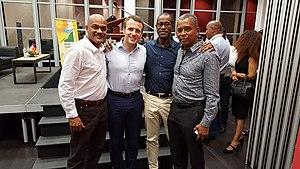
Dominique Théophile, né le 4 août 1960 aux Abymes, est un homme politique français. Il est président de Guadeloupe unie, solidaire et responsable de 2005 à 2008. Il est élu sénateur de la Guadeloupe en 2017.